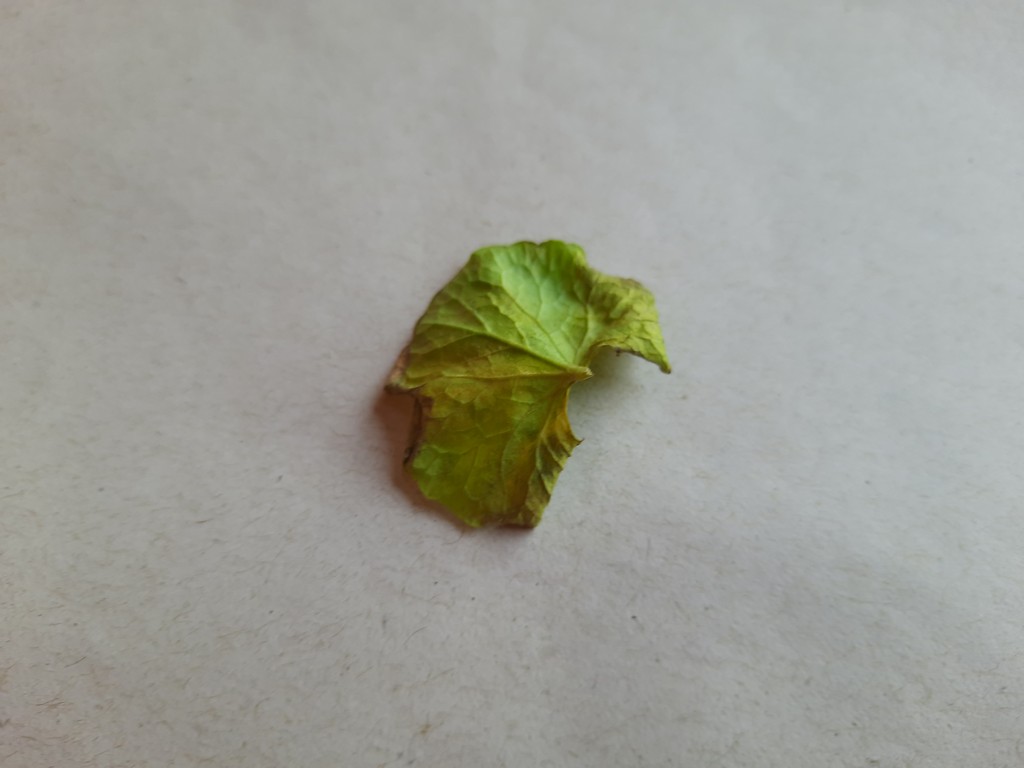
Label: Unhealthy